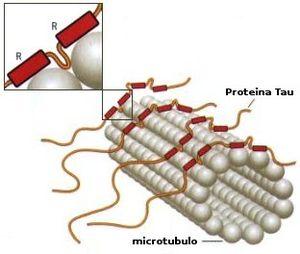
Rôle de Tau dans la cohésion des microtubules Italiano: Ruolo della proteina Tau nella coesione dei microtubuli